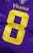
Number: 8